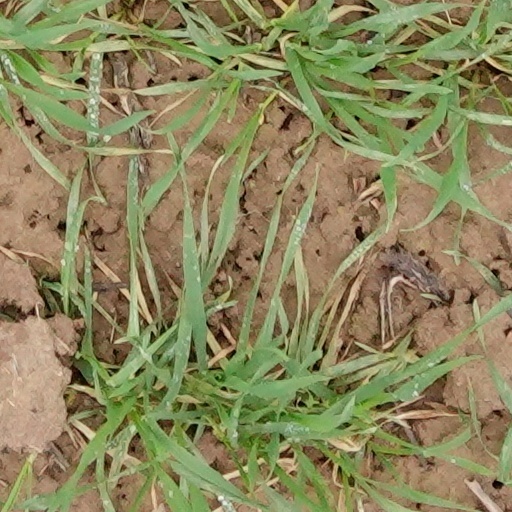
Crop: wheat